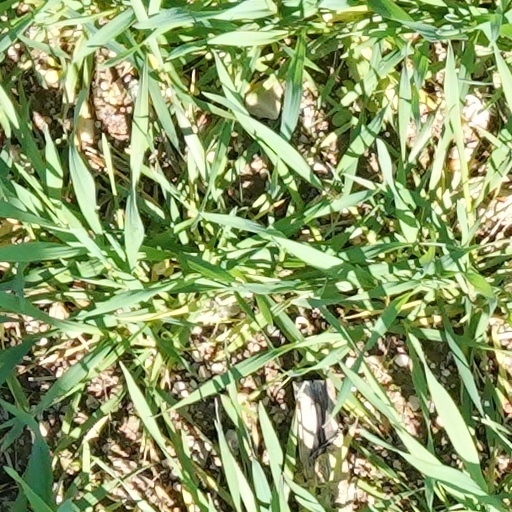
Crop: wheat